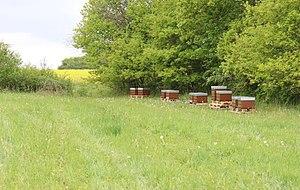
Plan Bee
Biron est un quartier de la ville belge de Ciney.